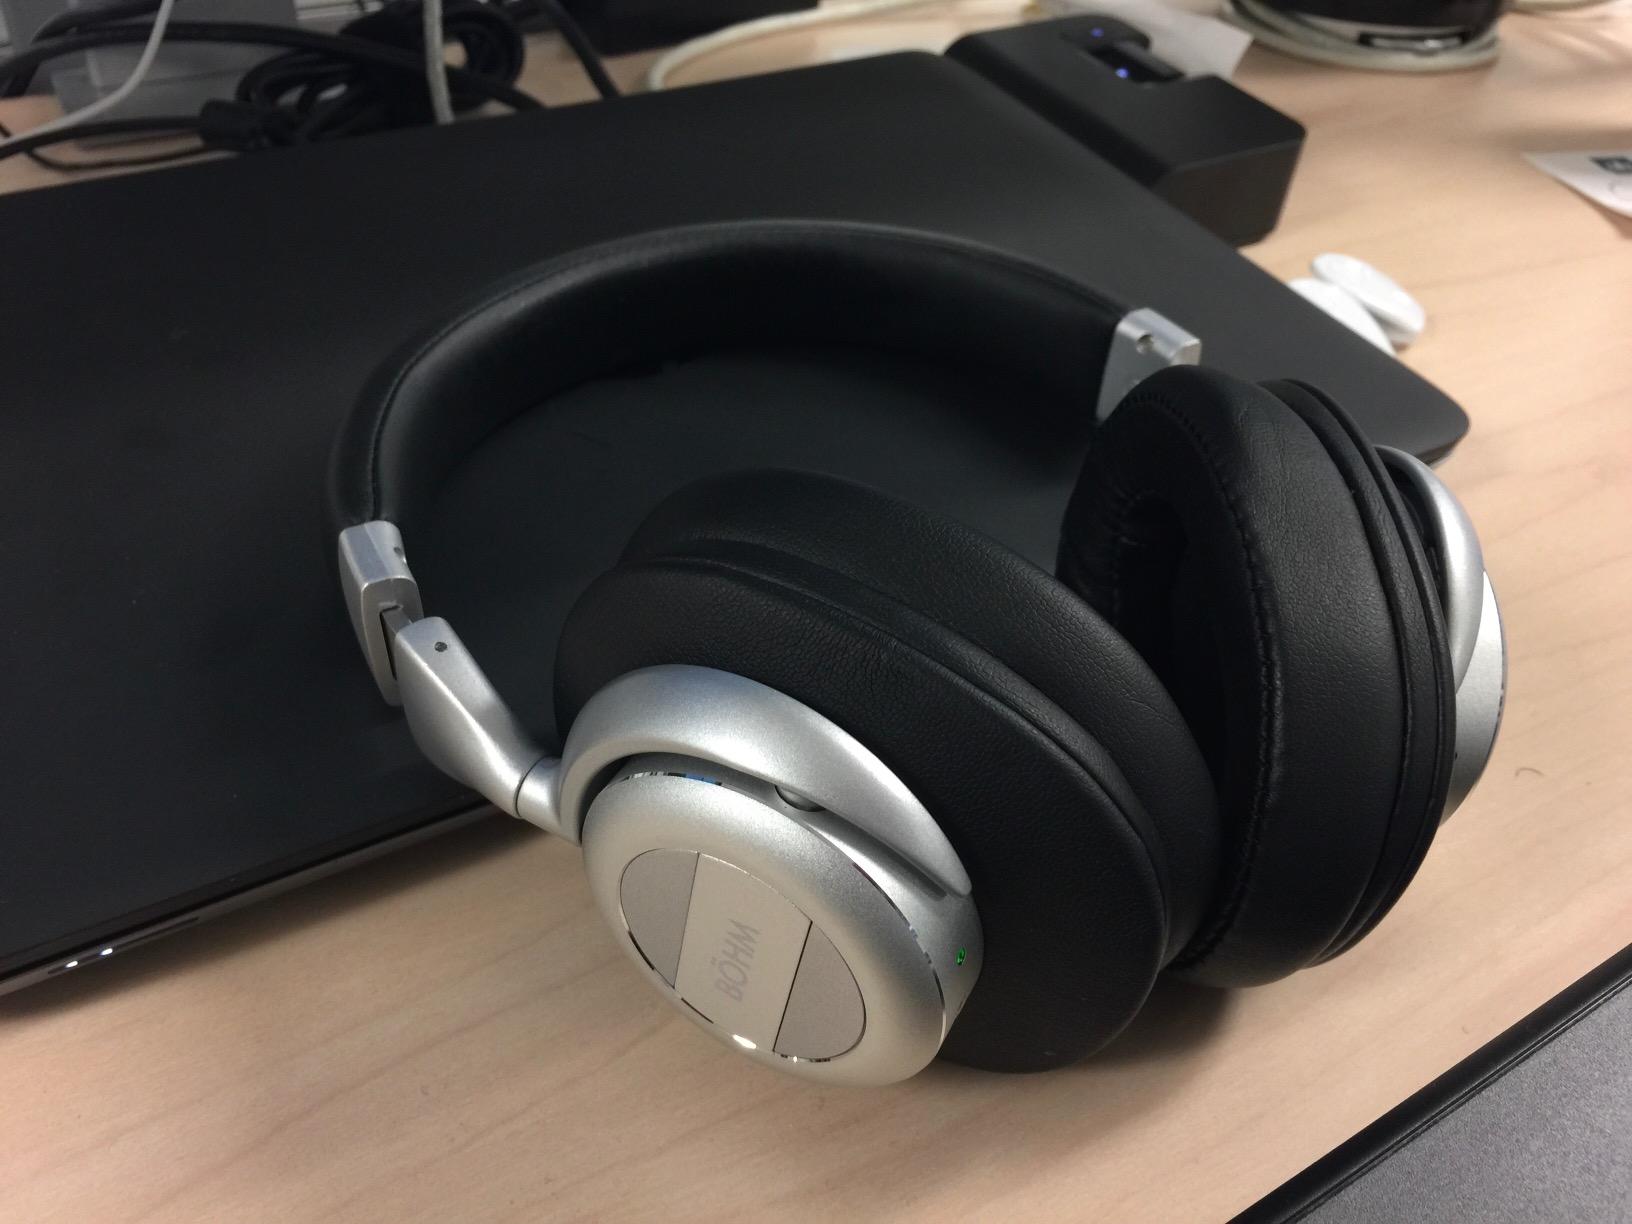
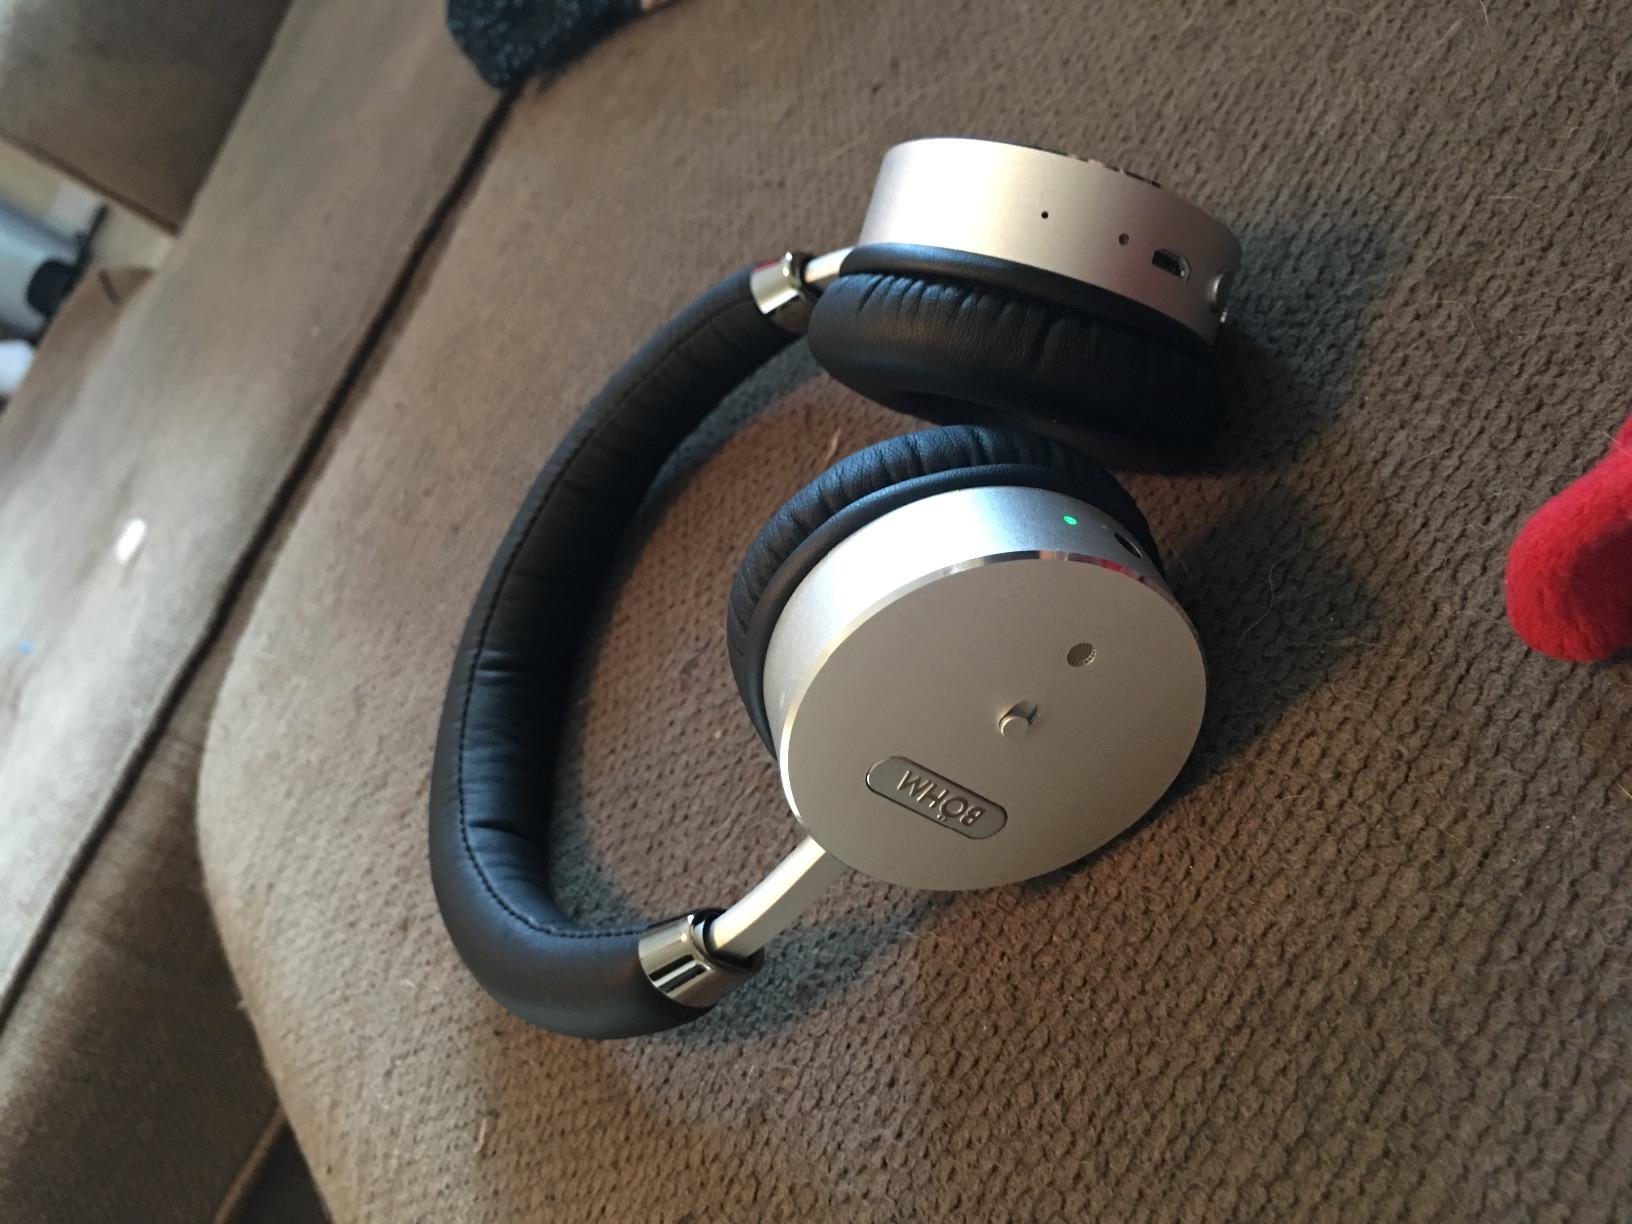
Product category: headphones
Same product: no